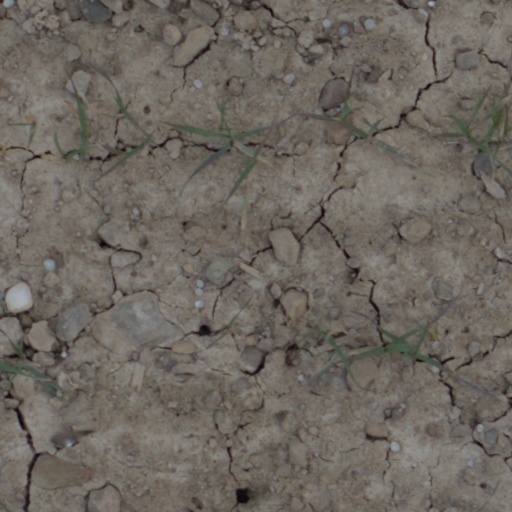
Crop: wheat